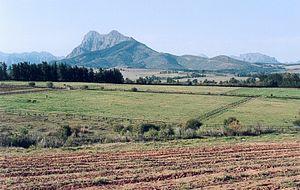
FC Georgio 1991 Paysages de la province du Cap (vallée des vignes)
Le Cap-Occidental est une province située dans le sud-ouest de l'Afrique du Sud. Issue de la partie occidentale de l'ancienne province du Cap, sa capitale est Le Cap. Moins peuplée que la partie orientale, elle compte 6,3 millions d'habitants, faisant d'elle la quatrième province d'Afrique du Sud.